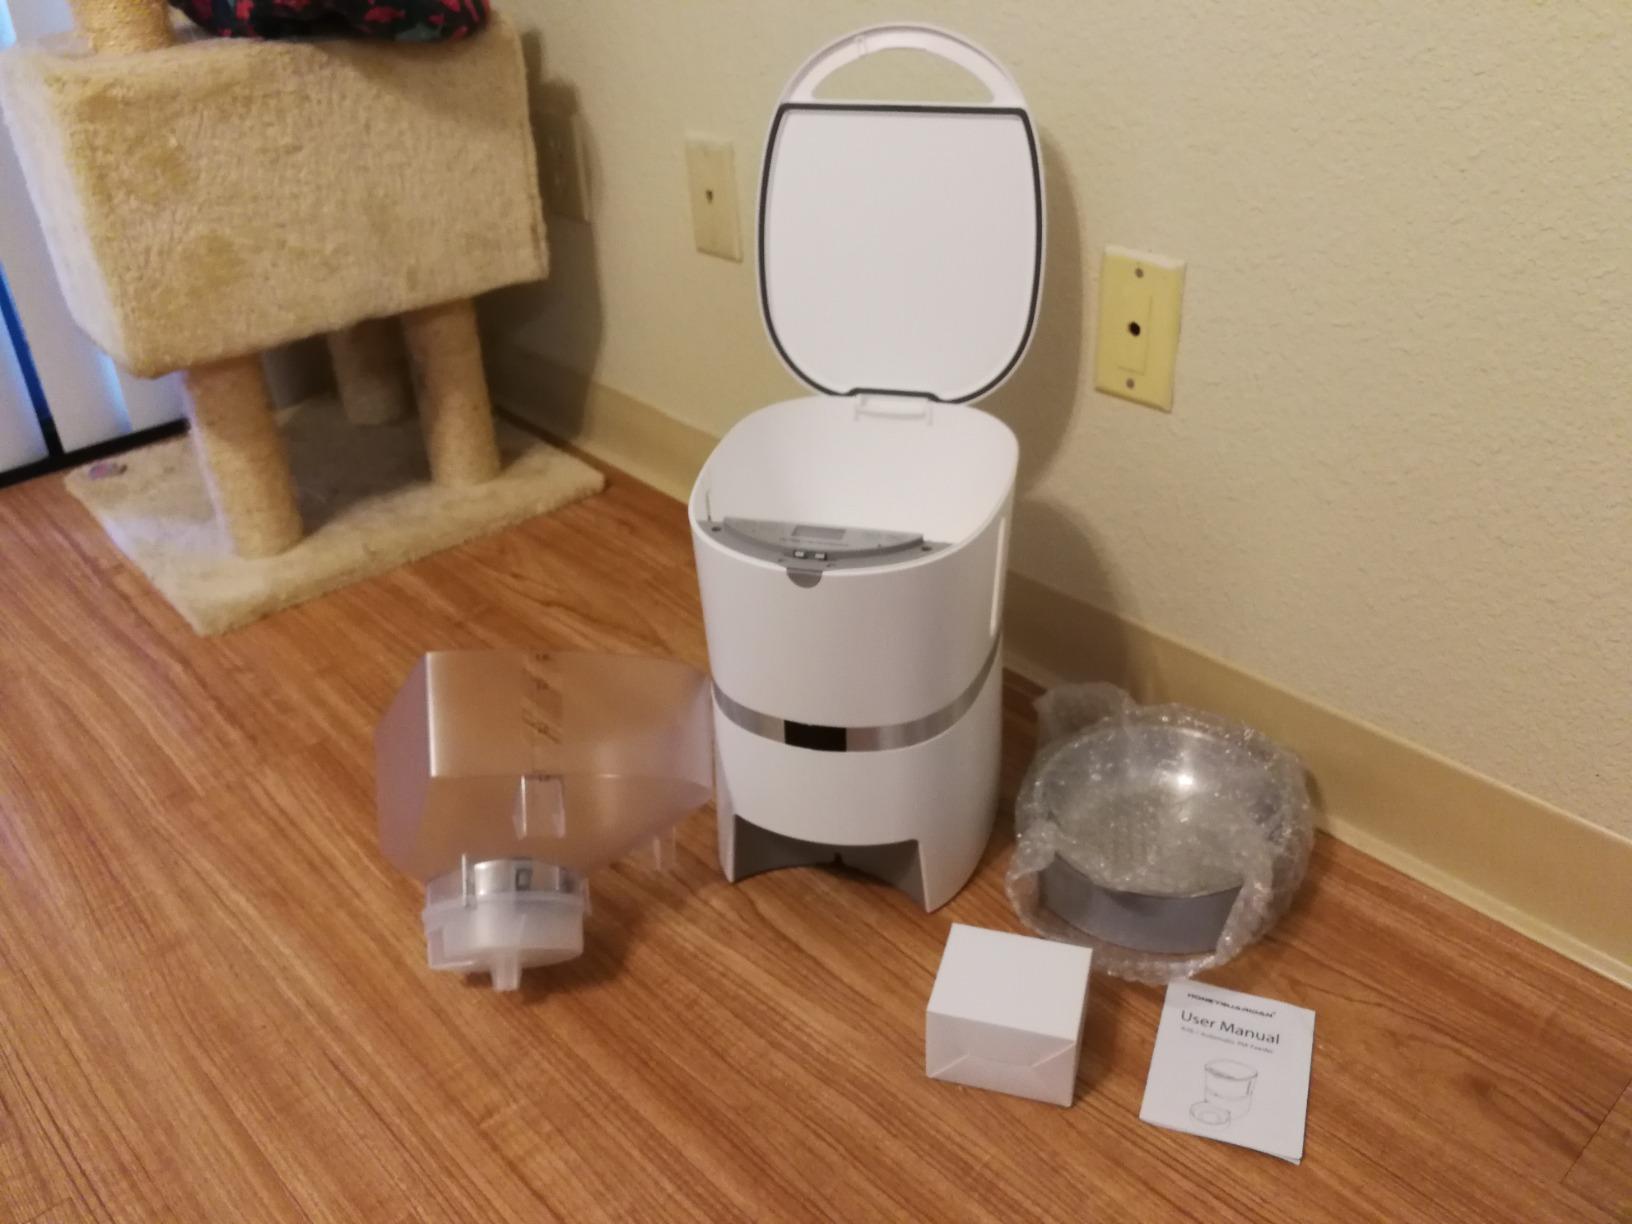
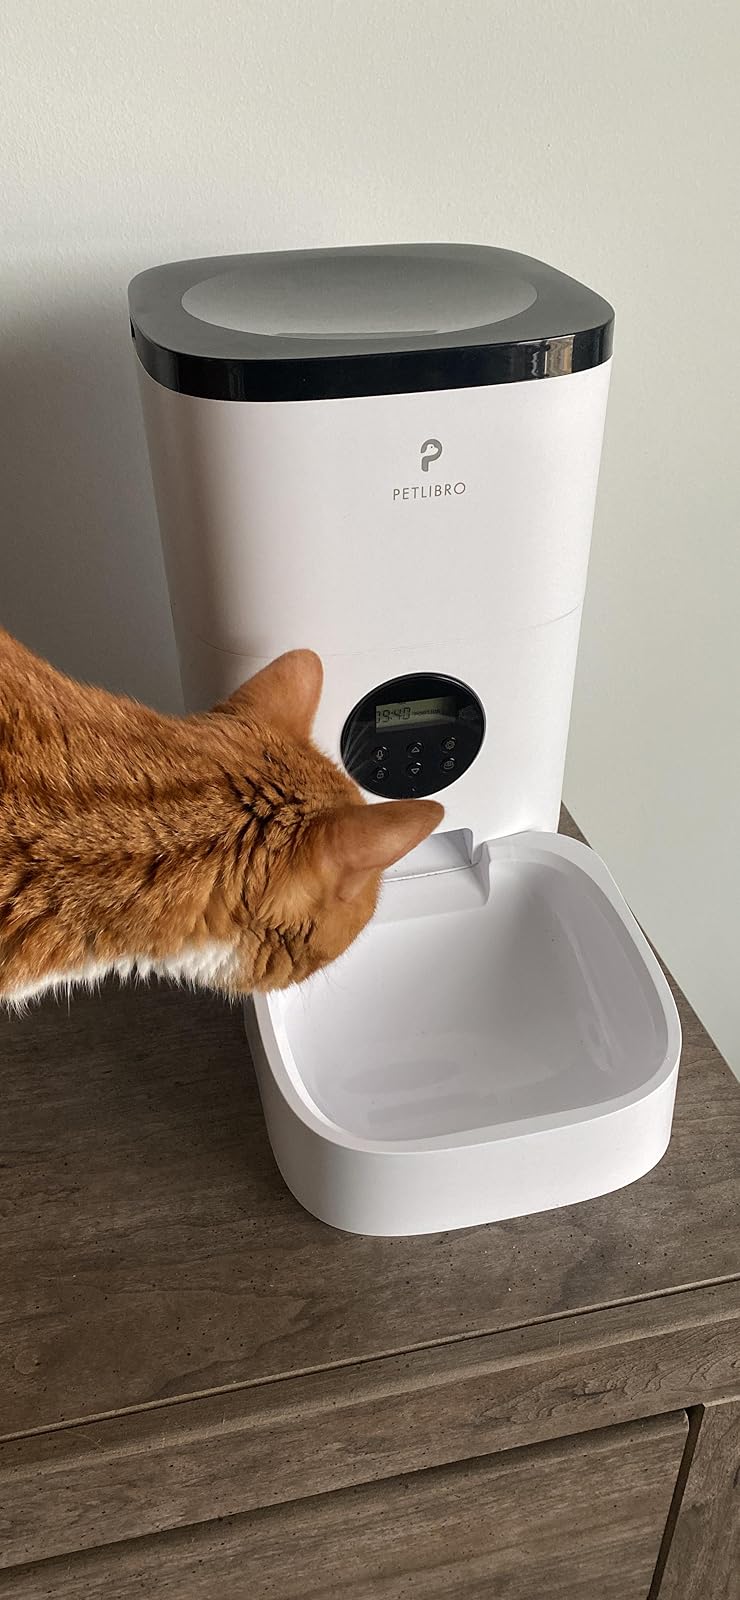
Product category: items_feeder
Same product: no